Biathlon rifle

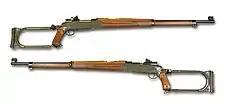
Mauser m/1896 biathlon rifle chambered in 6.5×55mm

Finnish biathletes competed with fullbore rifles at the 1960, 1964, 1968, 1972 and 1976 Olympics, and at the 1965, 1969, 1974, 1975 and 1977 World Championships. "Ampumahiihtokivääri" is the Finnish word for biathlon rifle. Fullbore biathlon competitions are still held in Finland to this day in moose biathlon.